Battle of Tura

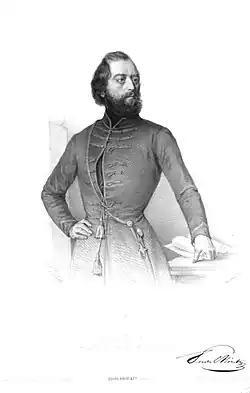
Perczel Mór 1848

In the war council held after this, Perczel proposed to attack with all their army through Jászberény towards Kápolna, while Dembiński and Mészáros decided that Károly Lenkey's division will cross the Tisza at Szolnok, followed by the rest of the infantry. The army had to advance to Tiszafüred, hoping that with this they will ease the junction with them of Görgei's army, and also the Kazinczy division which was isolated in North Eastern Hungary. Mészáros hoped that in case of a success the army resulted of the junction of Görgei's troops will have around 65,000 soldiers, and with them they could defeat Haynau's forces at Szeged. He wrote to Kossuth that they need 10 days for completing with success this mission, so the Hungarian forces from Szeged must defend themselves, relying only on Antal Vetter's troops and the forces of the Militia units in a case of an enemy attack